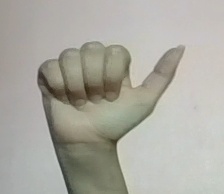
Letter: dhad